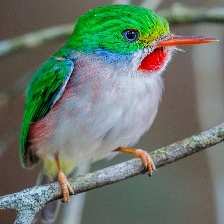
Species: CUBAN TODY
Scientific name: TODUS MULTICOLOR